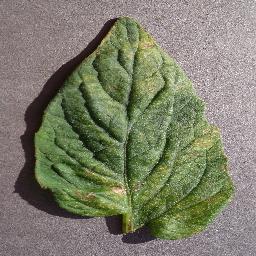
Label: Tomato___Spider_mites Two-spotted_spider_mite